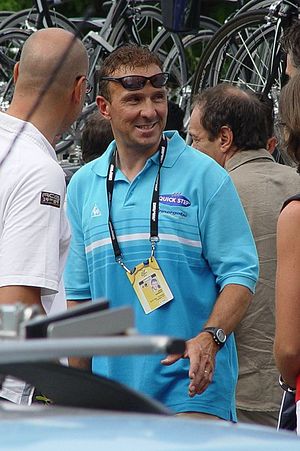
Johan Museeuw
Johan Museeuw er en tidligere professionel, belgisk cykelrytter.